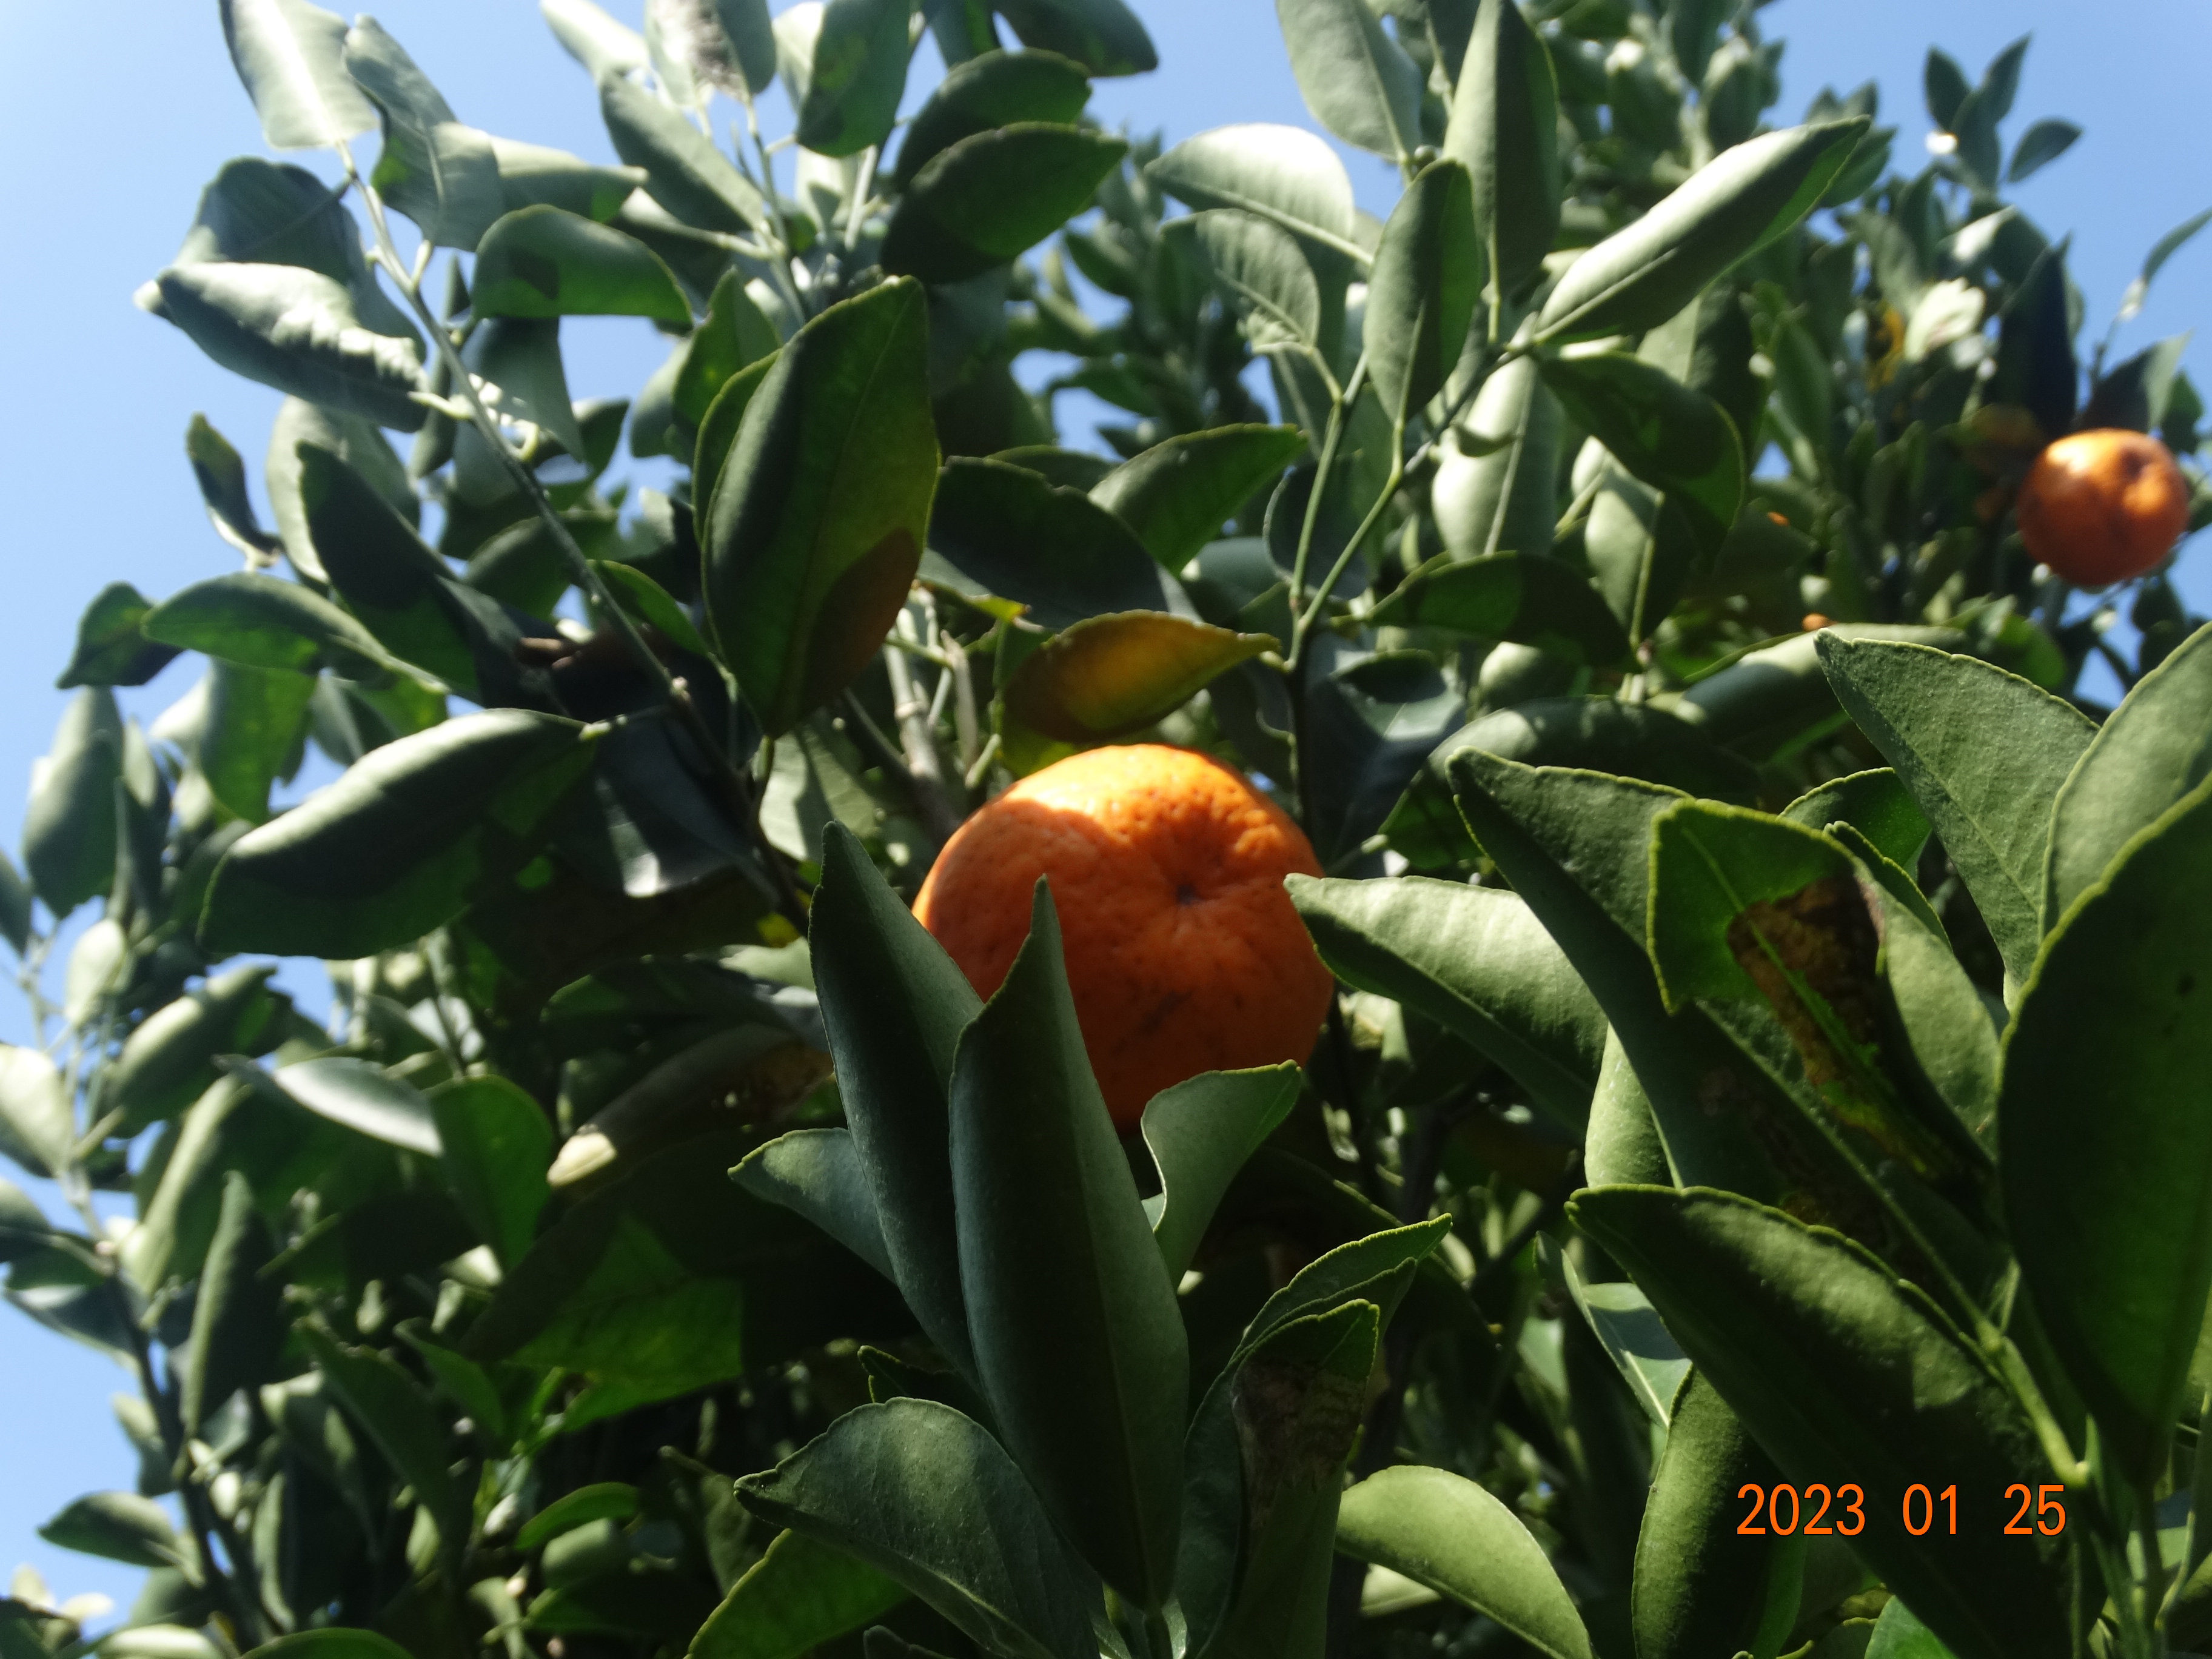
Citrus fruit variety: ponkan